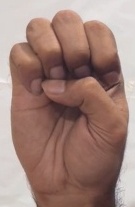
ASL sign: E